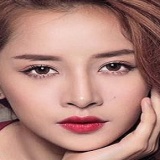
diễn viên Chi Pu